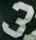
Number: 3